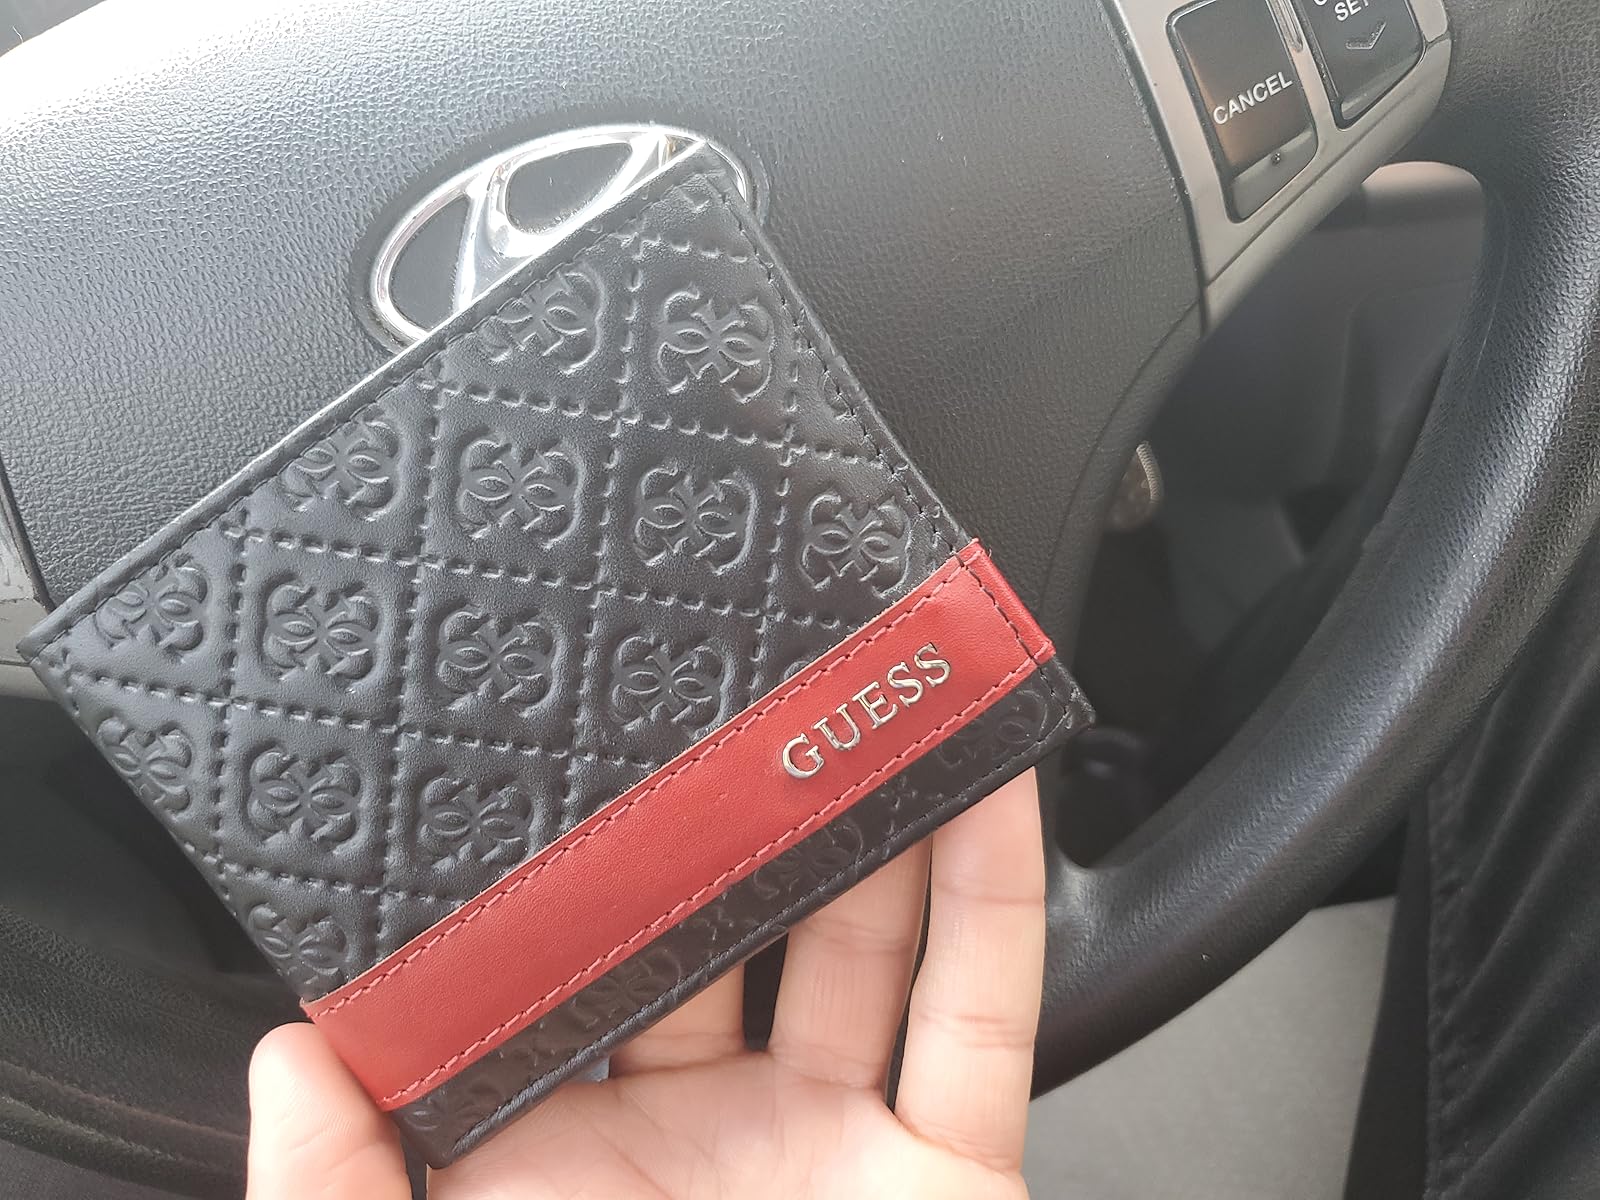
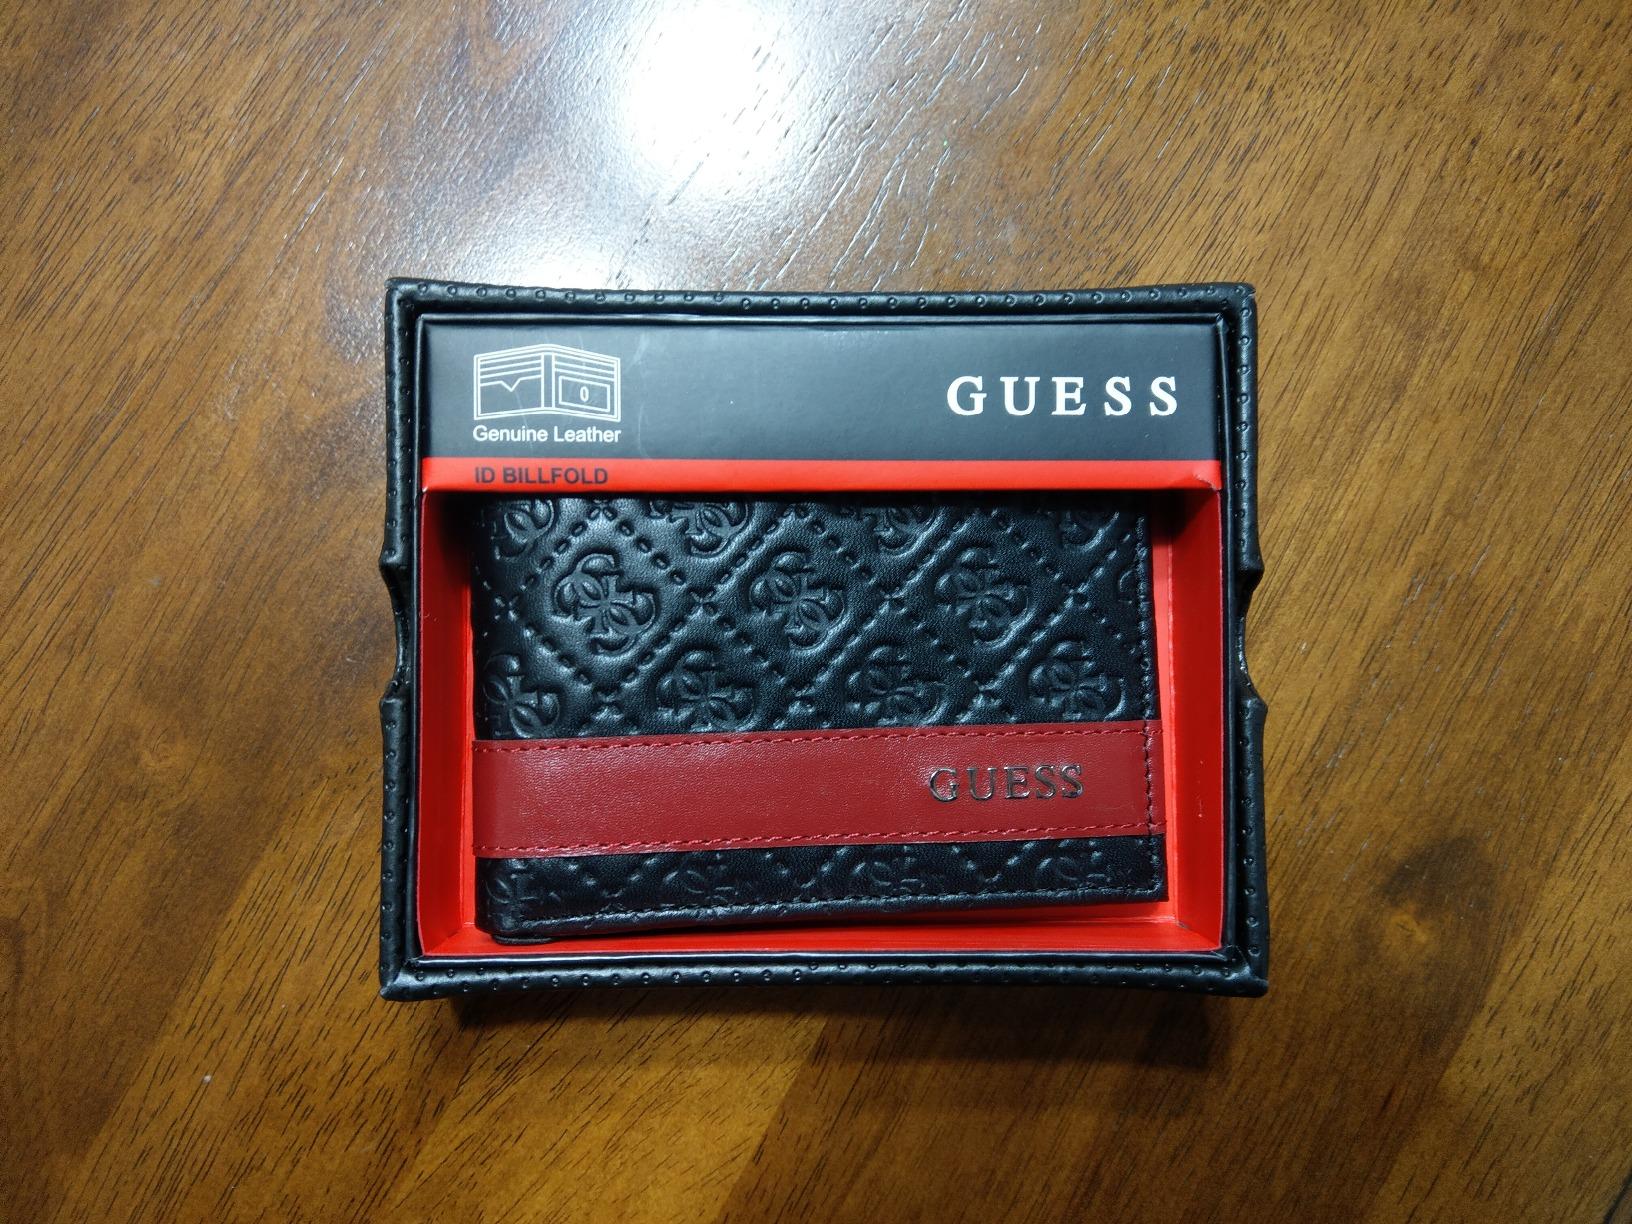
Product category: accessories_wallet
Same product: yes